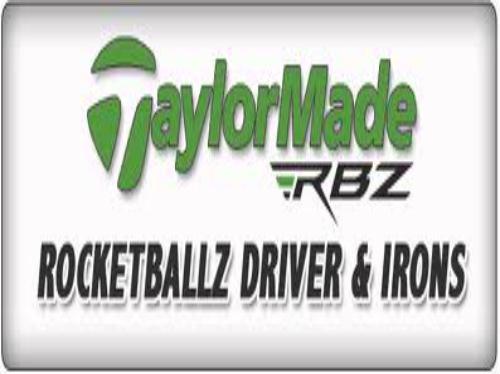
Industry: Sports